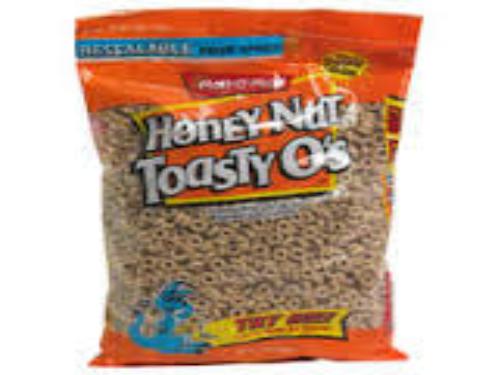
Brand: Honey Nut Toasty O's
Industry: Food